Tsagaan Puntsag

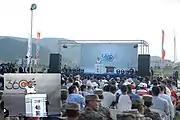
Opening ceremony of the "360 Archery Field"

He is a devoted archery fan as his father, Puntsag Luuzan, taught him archery at an early age. He holds the position of the president of the Mongolian Archery Association since June 2014. The Association has 19 clubs and 6 branch associations.